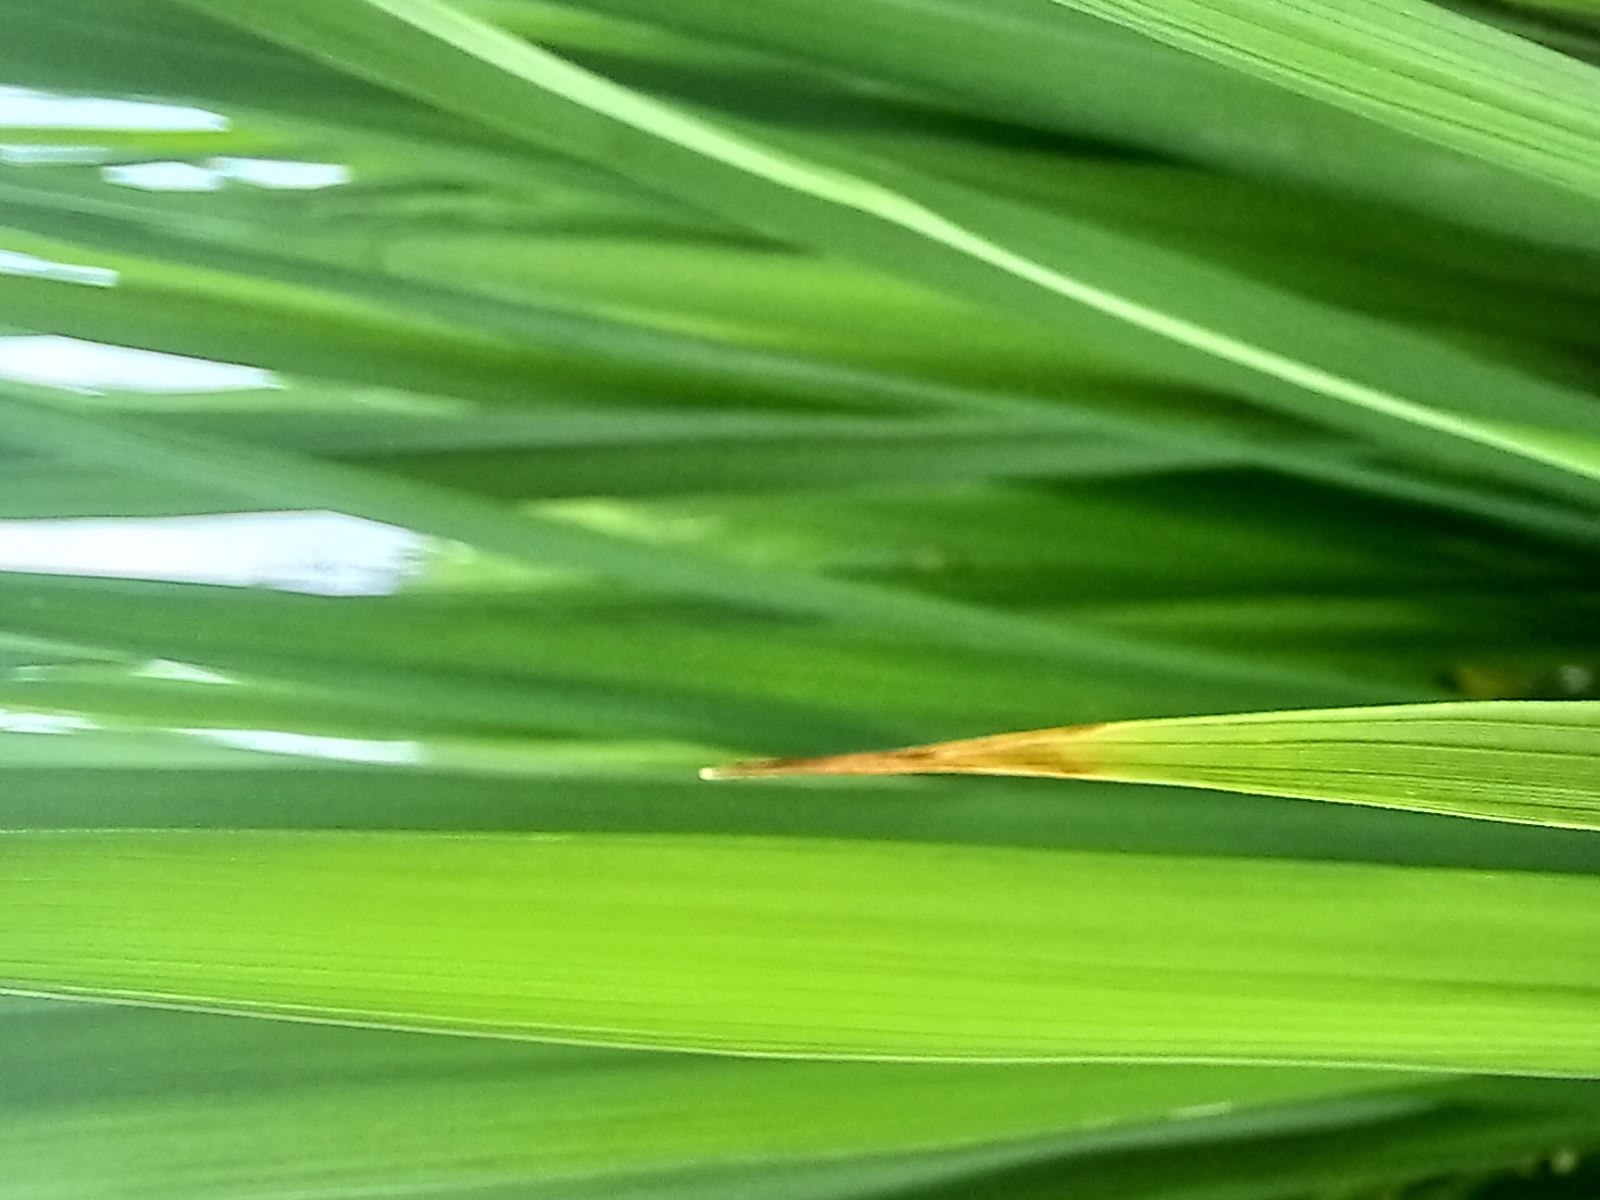
Nhãn: Healthy